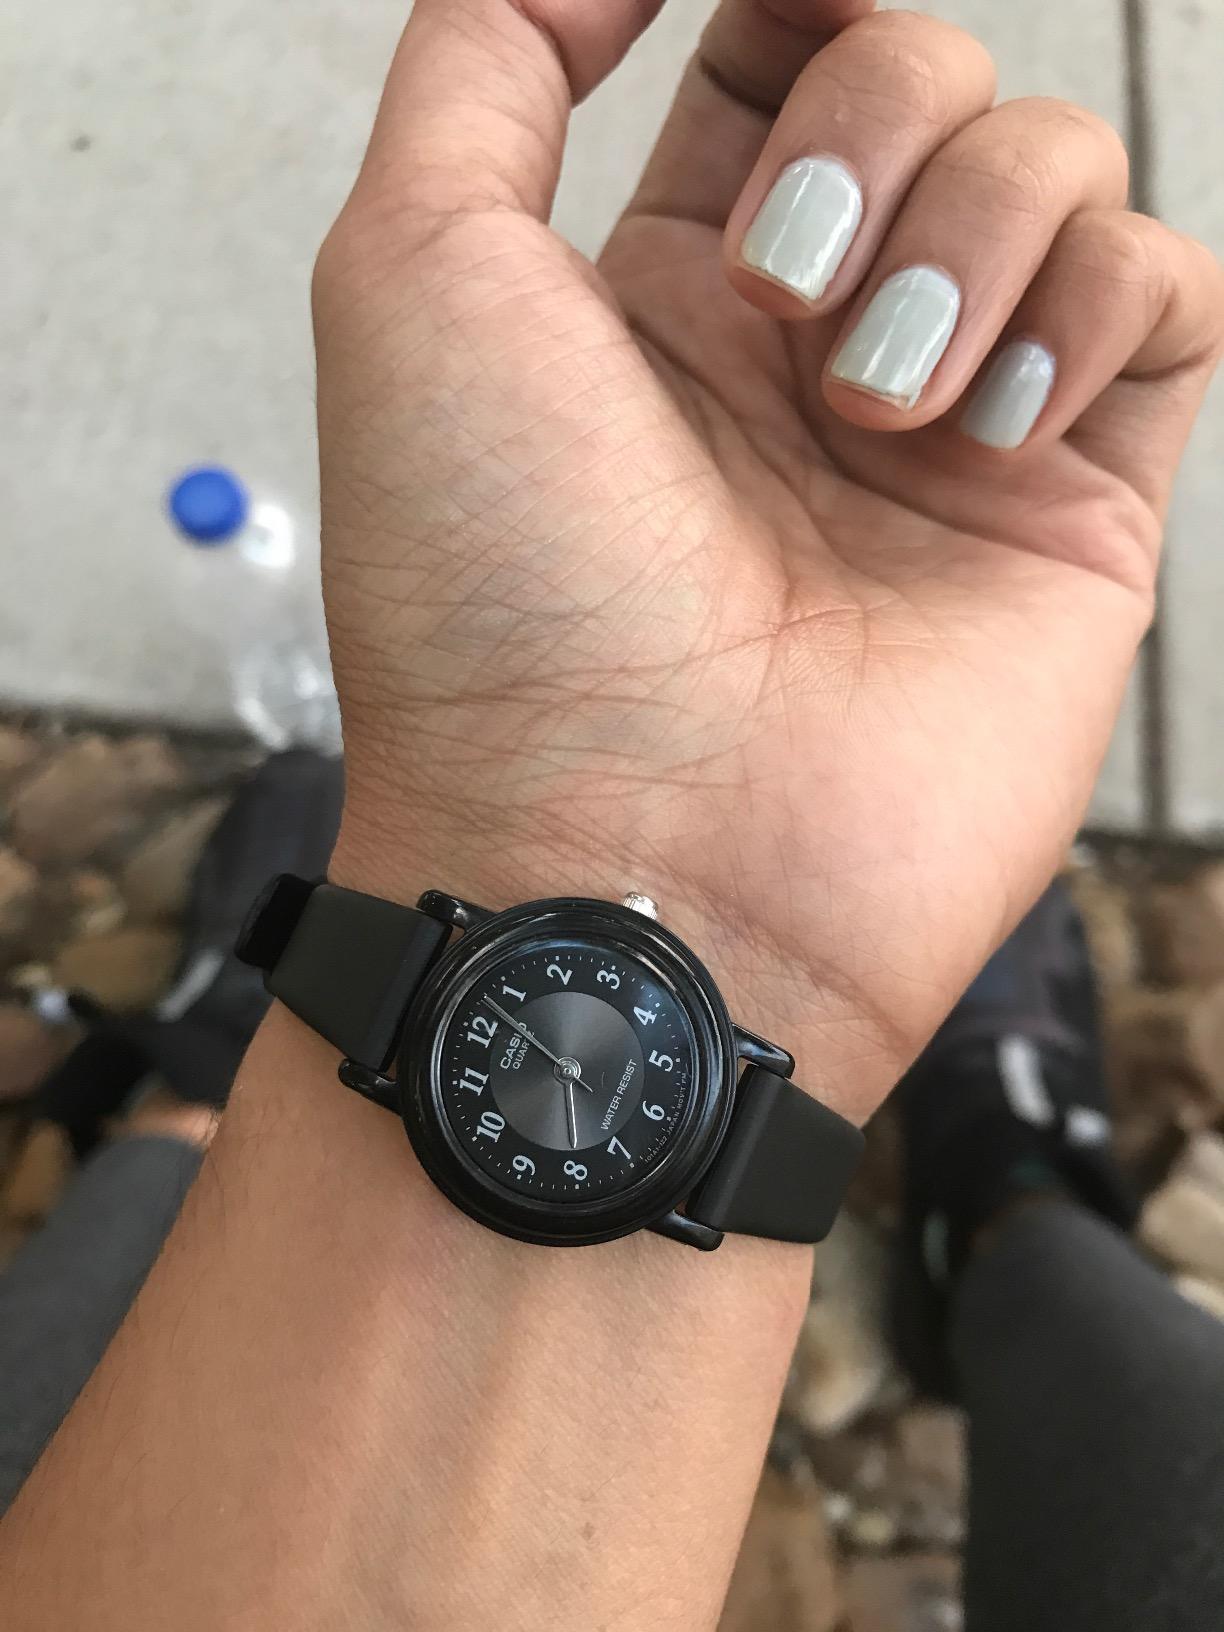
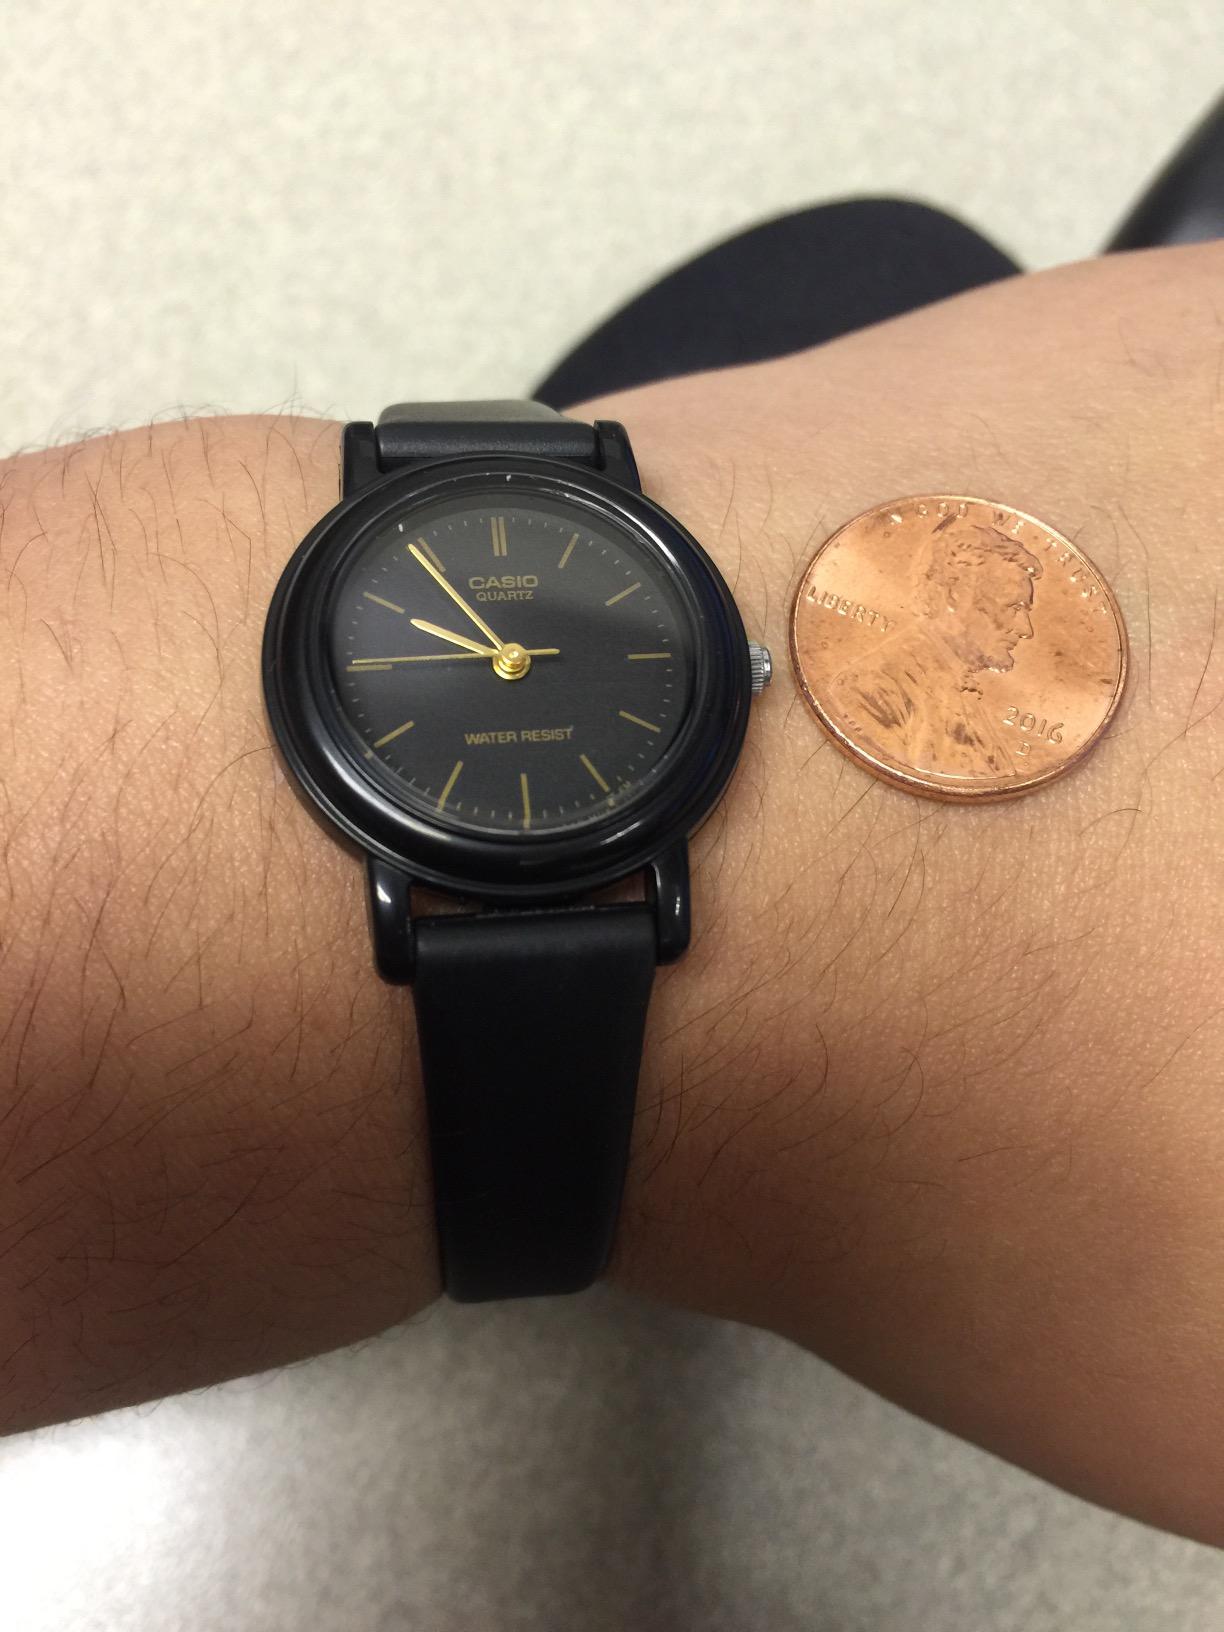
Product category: accessories_watch
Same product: no